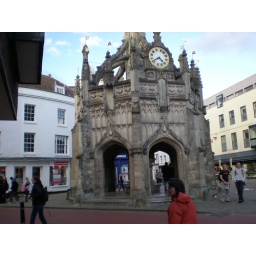
This monument was at the center of the street near the cathedral, but I'm not sure what it's all about.